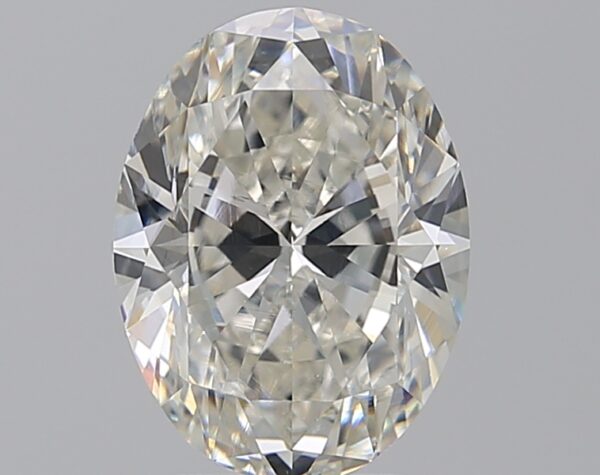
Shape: oval
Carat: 3.01
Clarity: VS1
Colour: H
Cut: EX
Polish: EX
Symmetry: EX
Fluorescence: ST
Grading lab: GIA
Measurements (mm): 10.66 x 7.95 x 5.08